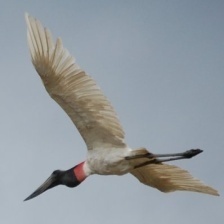
Species: JABIRU
Scientific name: JABIRU MYCTERIA
ImageNet parent category: white_stork